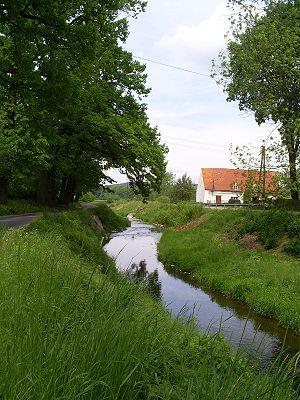
Nysa Szalona, en français la Neisse furieuse est une rivière de Basse Silésie de 51 km.